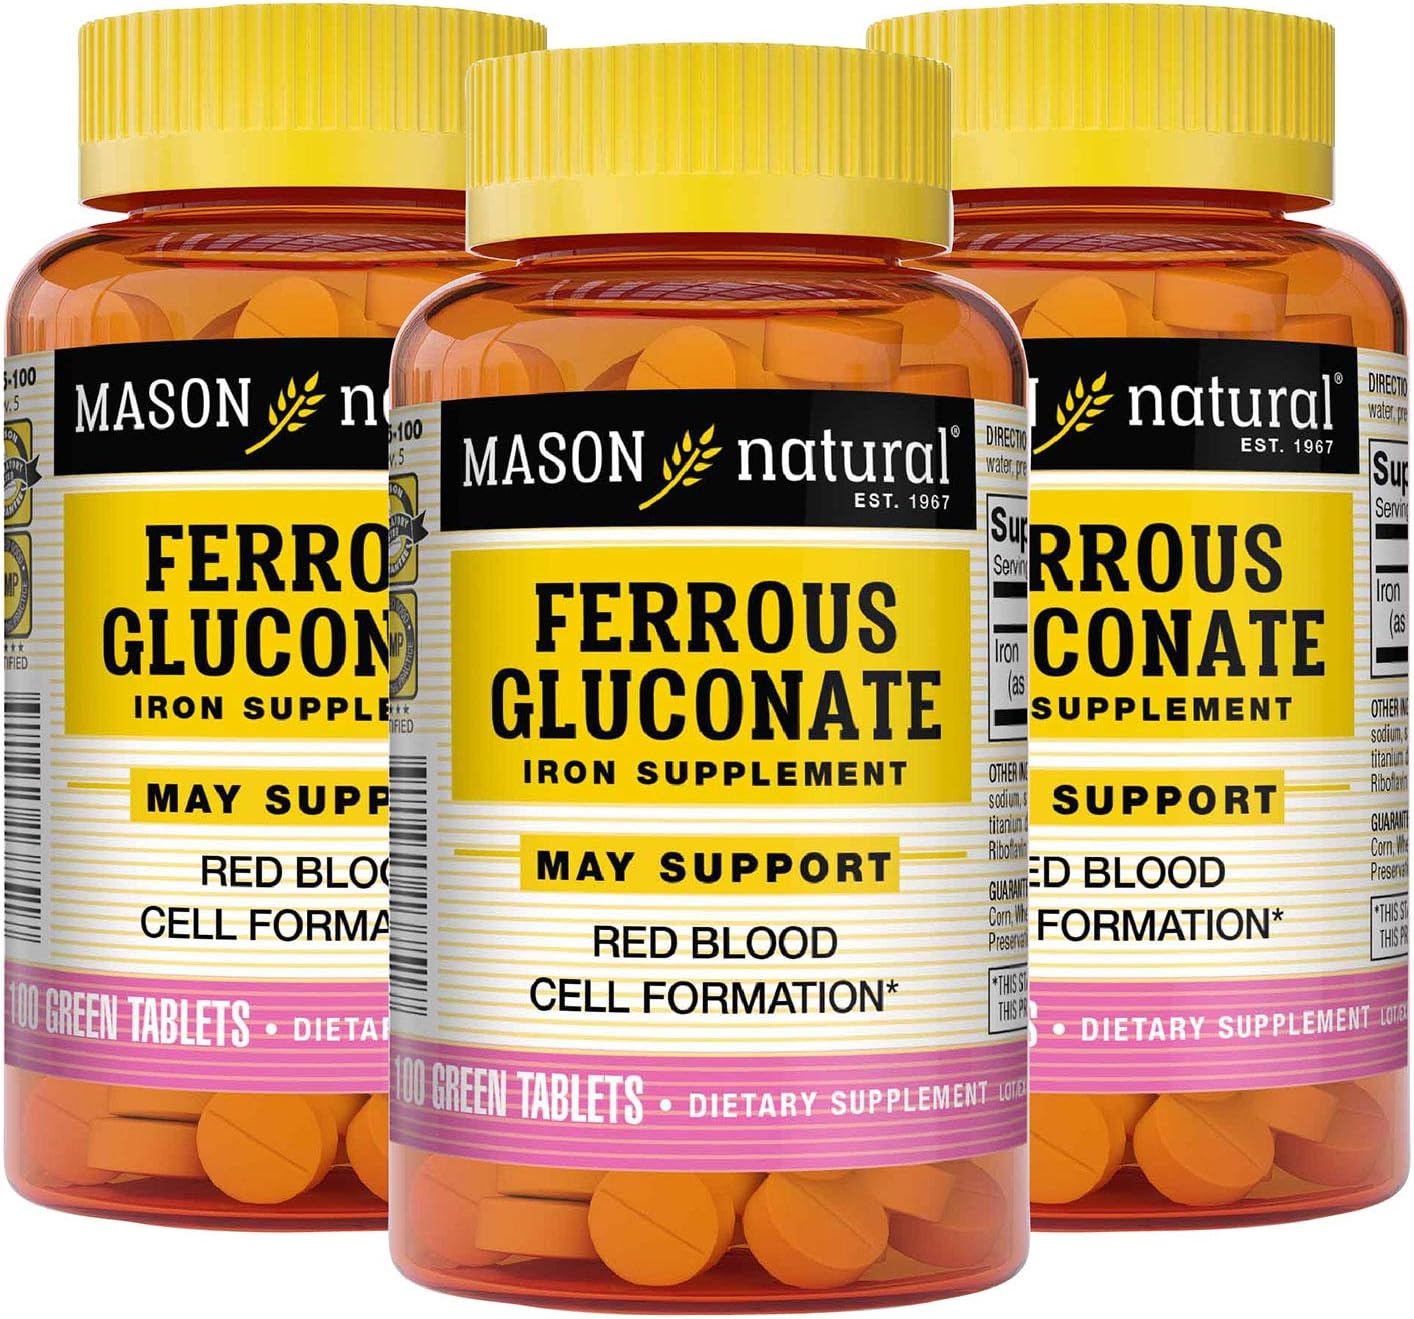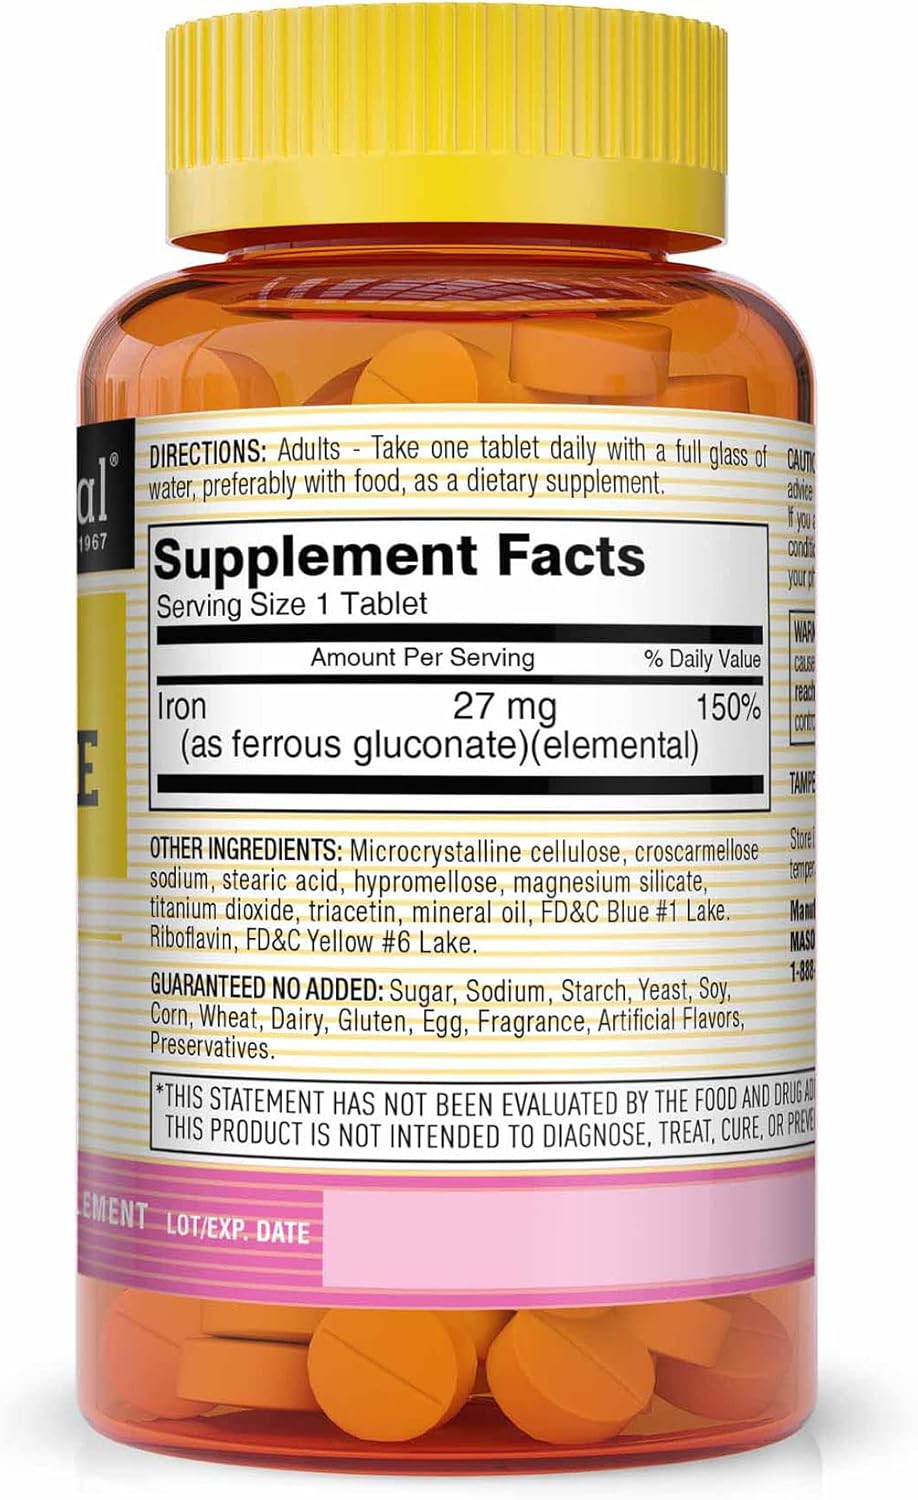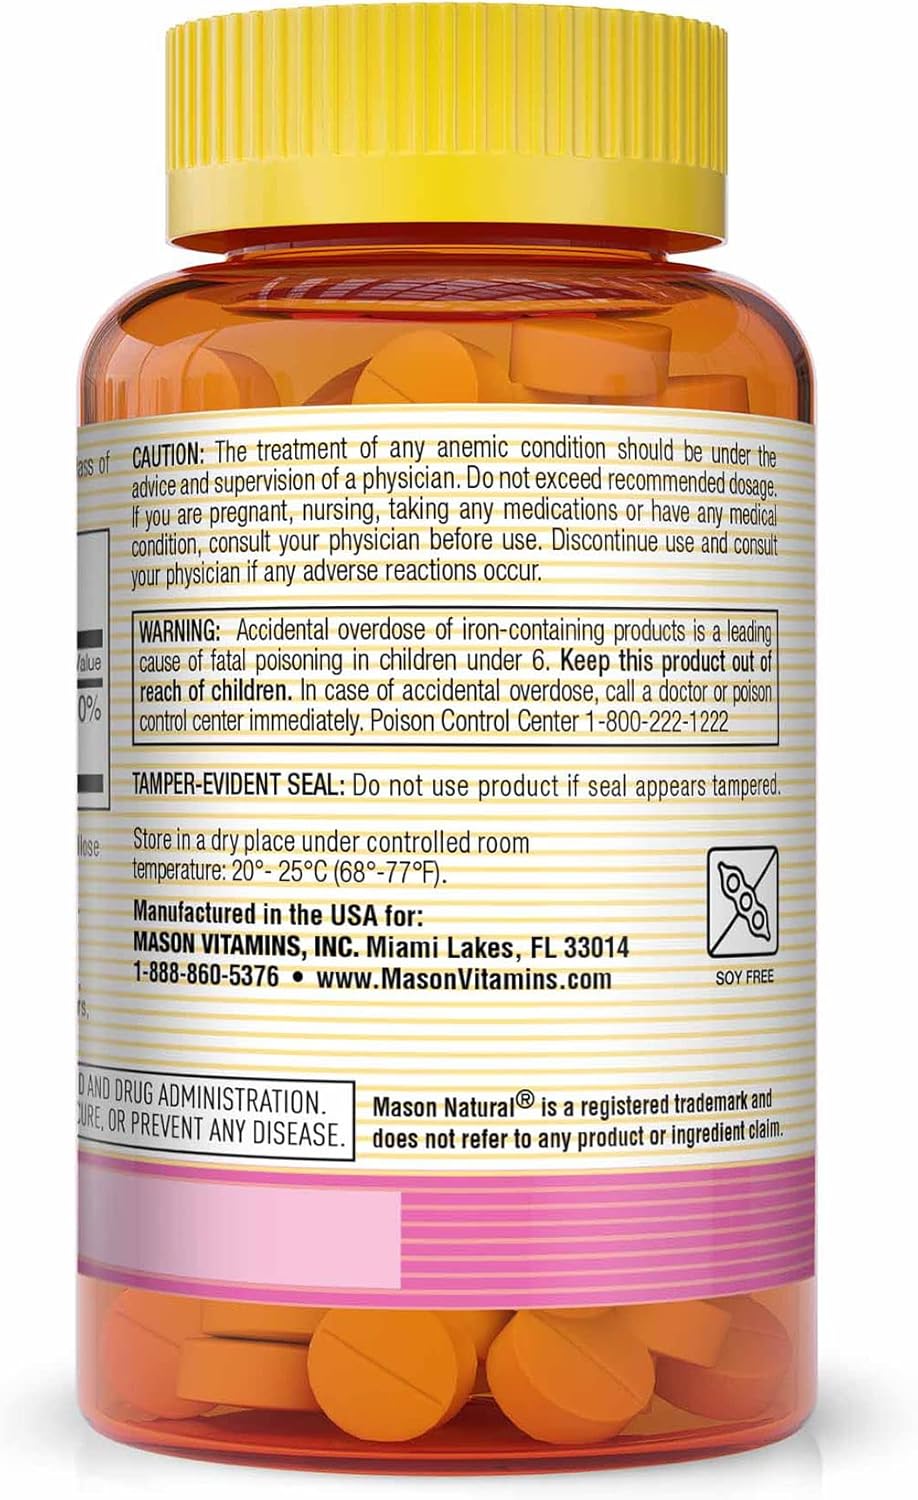
Mason Natural Ferrous Gluconate - Supports Red Blood Cell Formation, Gentle on Stomach Iron Supplement, 100 Tablets
Category: Health & Personal Care
Ferrous gluconate is a very popular form of iron supplement because it may be gentler on the stomach and more absorbable than traditional iron supplements. The benefits of iron often go unnoticed until a person is not getting enough in their diet. Iron deficiency anemia can cause fatigue, heart palpitations, pale skin, and breathlessness. Iron supplements like ferrous gluconate may help with red blood cell formation for people who are not getting adequate iron in their diet. Having the recommended daily intake of iron may support healthy hemoglobin levels needed to transport oxygen in the blood, as well as, support for hair and nail growth. Our ferrous gluconate tablets provide 150% of your daily requirement of iron and may be easier on your stomach than other traditional forms of iron. Mason Natural offers iron supplements in a variety of high-quality formulations to suit your needs.
Features: FERROUS GLUCONATE: Our once a day tablets may promote the formation of red blood cells and optimal levels of hemoglobin that support oxygen transport throughout the body. | ESSENTIAL MINERAL: Our Ferrous Gluconate tablets deliver 27 mg of elemental iron per serving which is equivalent to 150% of your recommended dietary intake. Iron may play an important role in many vital functions in the body to include energy, focus, digestion, immunity, and regulating body temperature. | IRON SUPPLEMENT: Ferrous gluconate is a form of iron that generally requires less stomach acid to digest and absorb. Therefore ferrous gluconate is preferred by people who have digestive issues, sensitive stomachs, or who have difficulty with more traditional iron supplements. | NO BAD STUFF: Soy Free. Guaranteed no added Sugar, Sodium, Starch, Yeast, Soy, Corn, Wheat, Dairy, Gluten, Egg, Fragrance, Artificial Flavors, Preservatives. | THE BEST VITAMINS FOR OVER 50 YEARS: For more than five decades, Mason Natural has produced quality vitamin supplements under cGMPs (current Good Manufacturing Practices) and adhering to US guidelines. All ingredients and finished goods are subjected to rigorous analytical testing, inspections and quality auditing.